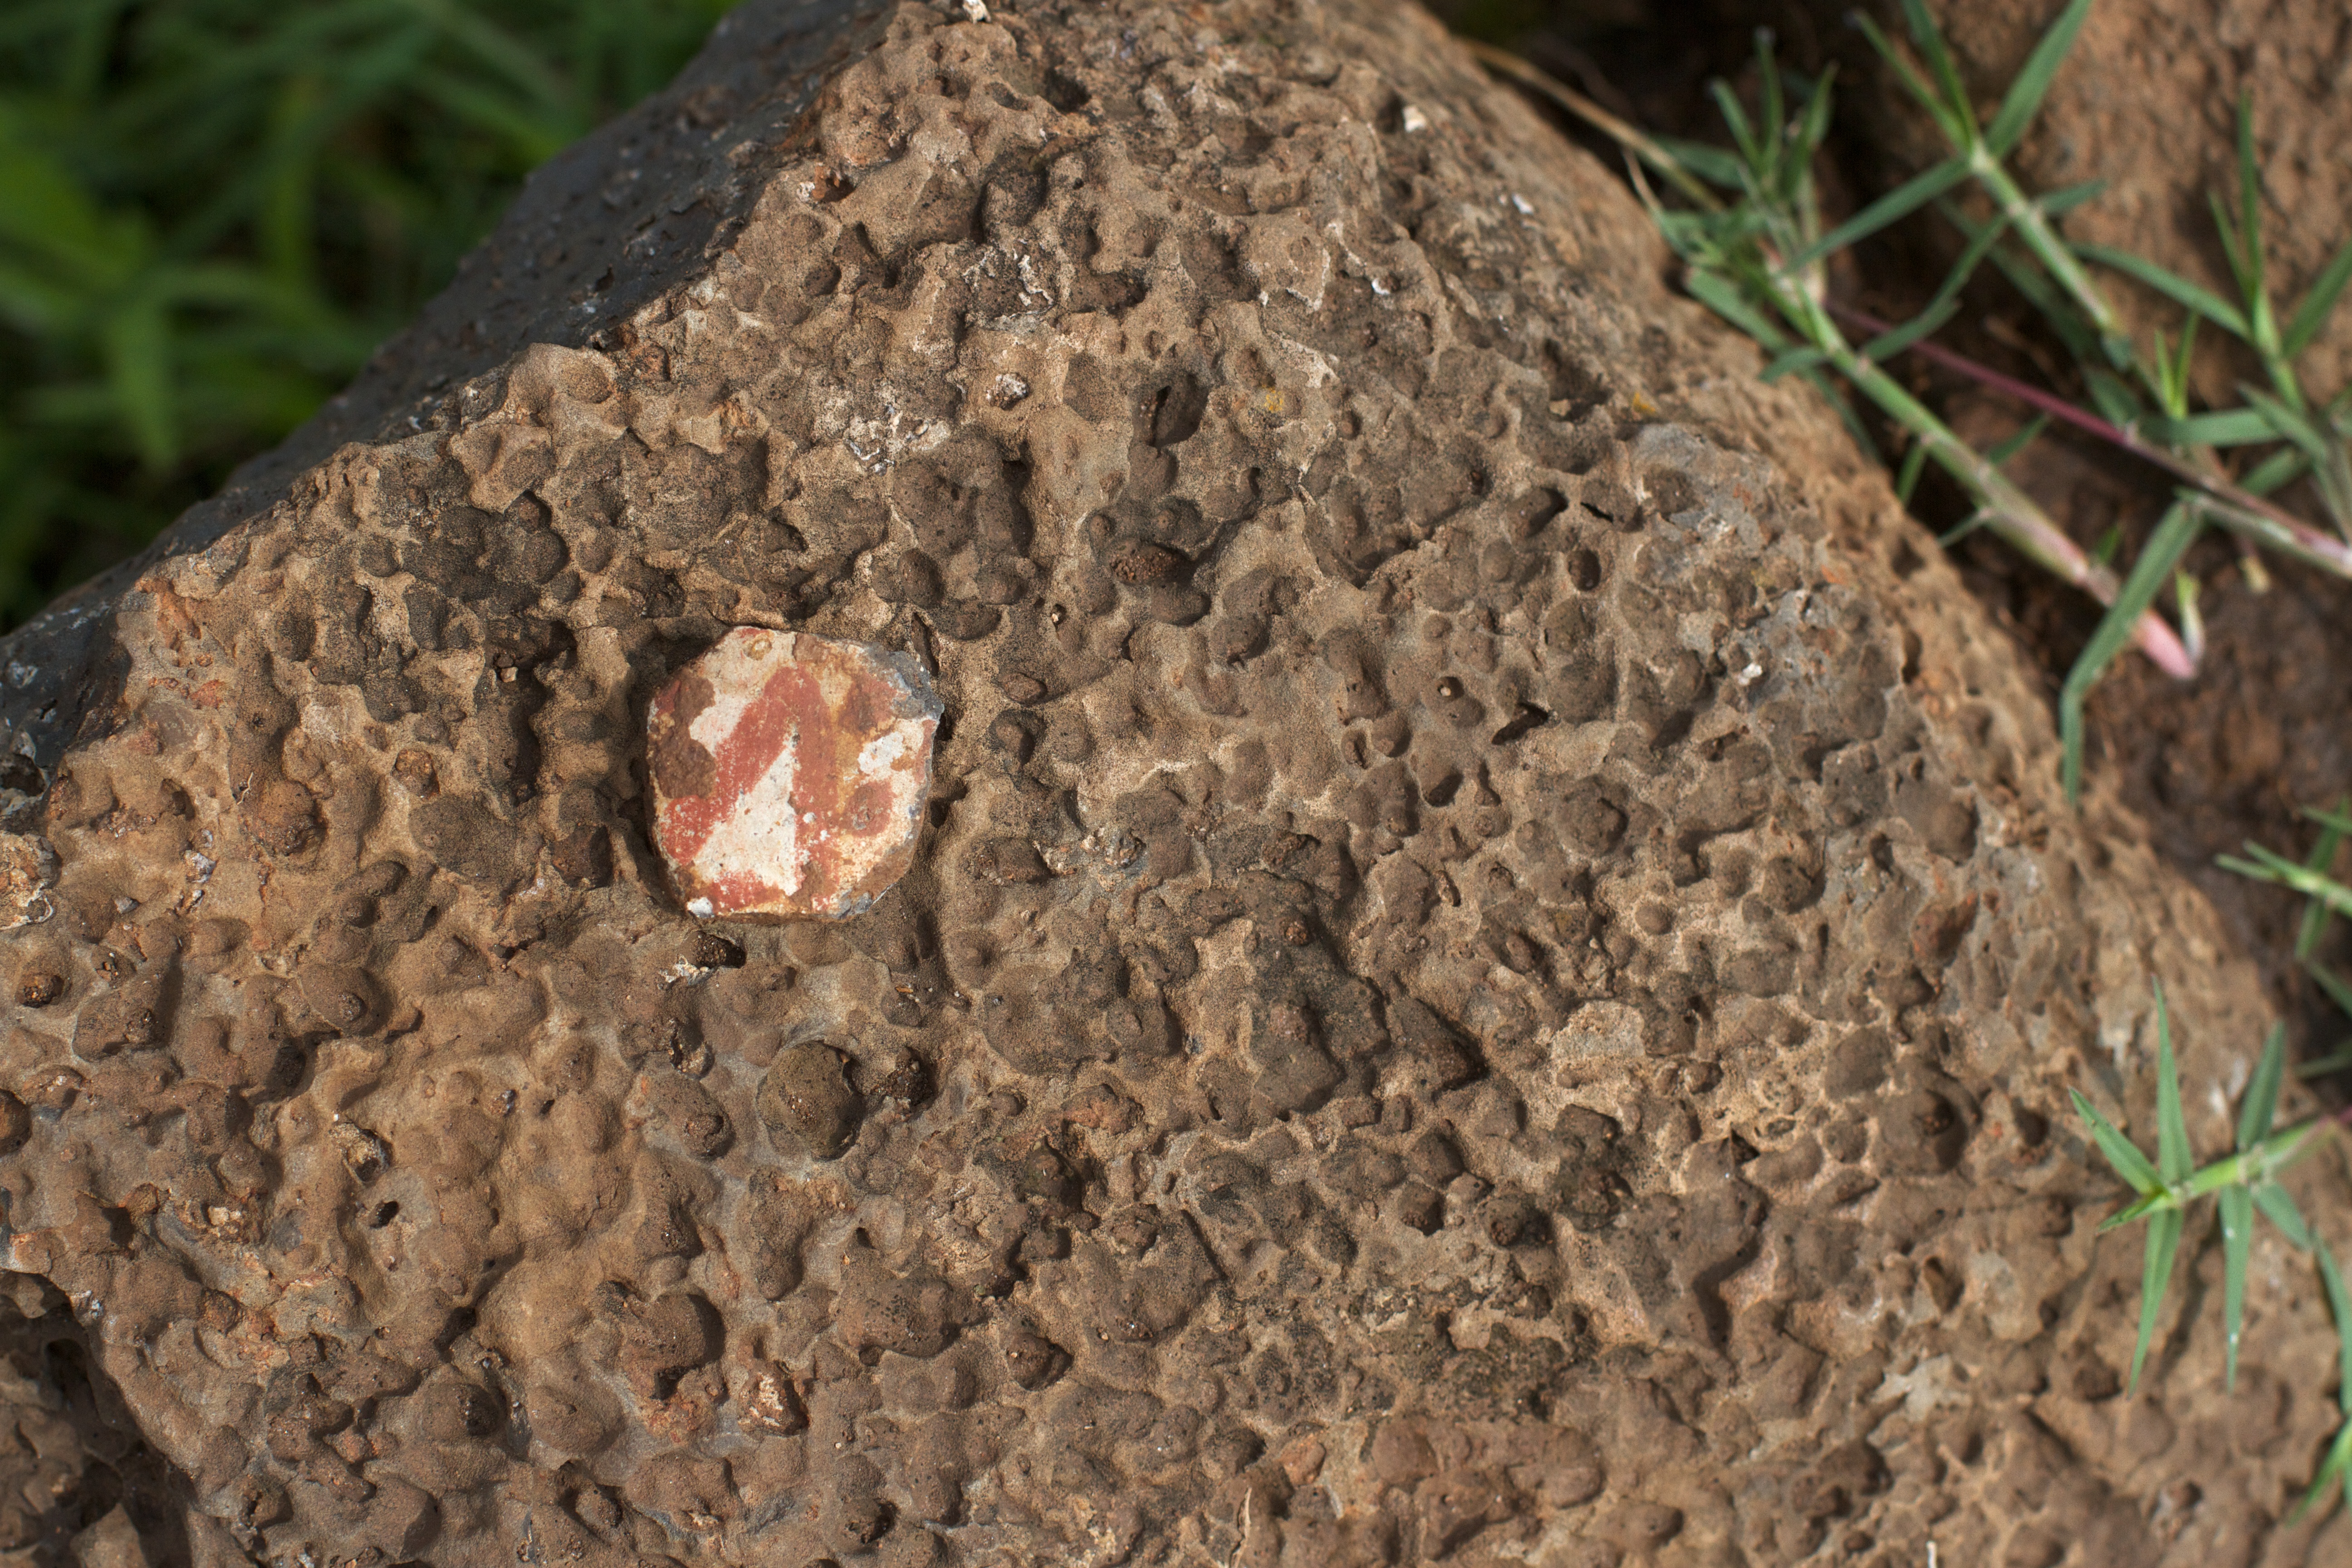
wildlife, insect, soil, fauna